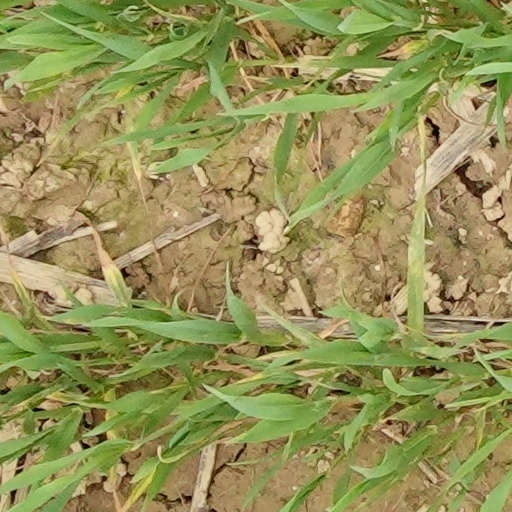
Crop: wheat